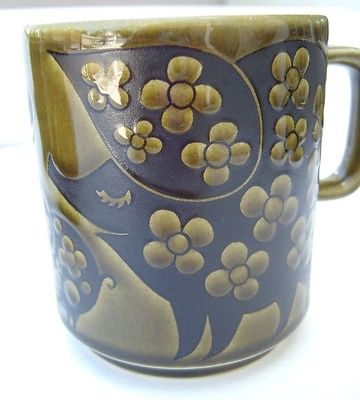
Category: mug